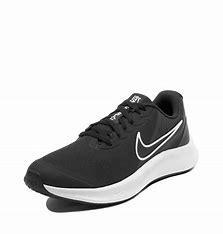
Brand: Nike
Model: Star Runner 3